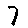
Label: 7